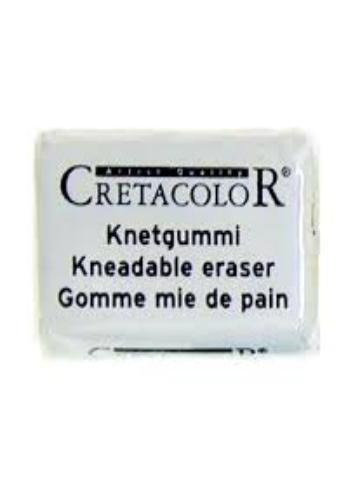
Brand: Cretacolor
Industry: Necessities